Project Waler

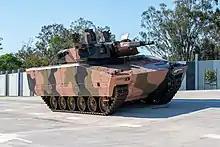
A Rheinmetall Lynx, one of the two IFV designs being considered to replace the M113s as of 2022

A total of 14 companies submitted proposals by the deadline in February 1982. "The Sun-Herald" reported that a company that had considered submitting a proposal had asked the Japanese embassy in Canberra for the invasion plans drawn up by the Japanese military during World War II to use as the basis of a scenario that the AFVs could counter. The Japanese defence attaché rejected this request but complimented the company for its enterprise. Three proposals were selected in July 1982 for further consideration. These were the proposals submitted by the Australian branch of EASAMS which was teamed with EASAMS and Vickers Defence Systems of the United Kingdom, Evans Deakin Industries which had partnered with the French firms SOFMA and GIAT, and Goninan which was teamed with the American FMC Corporation.